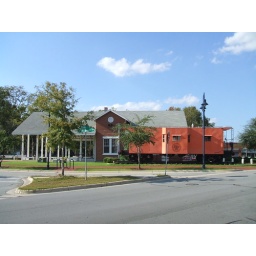
The old historic train depot and caboose in downtown Jacksonville that is now the office of the downtown revitalization people.